Arrête ton cinéma

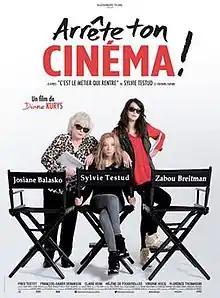
Theatrical release poster

Arrête ton cinéma is a 2016 French comedy film directed by Diane Kurys. and written by Diane Kurys and Sylvie Testud.